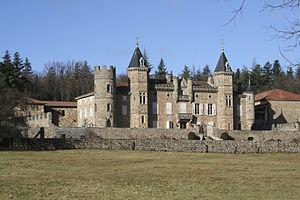
Le château de Crozat est situé sur la commune d’Alboussière en Ardèche.
Alboussière est une commune française, située dans le département de l'Ardèche en région Auvergne-Rhône-Alpes.
Château de Crozat à Alboussière.